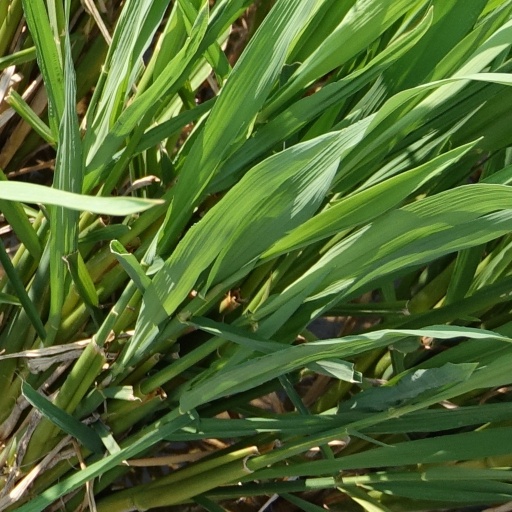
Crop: rice